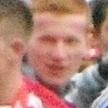
Age: 22